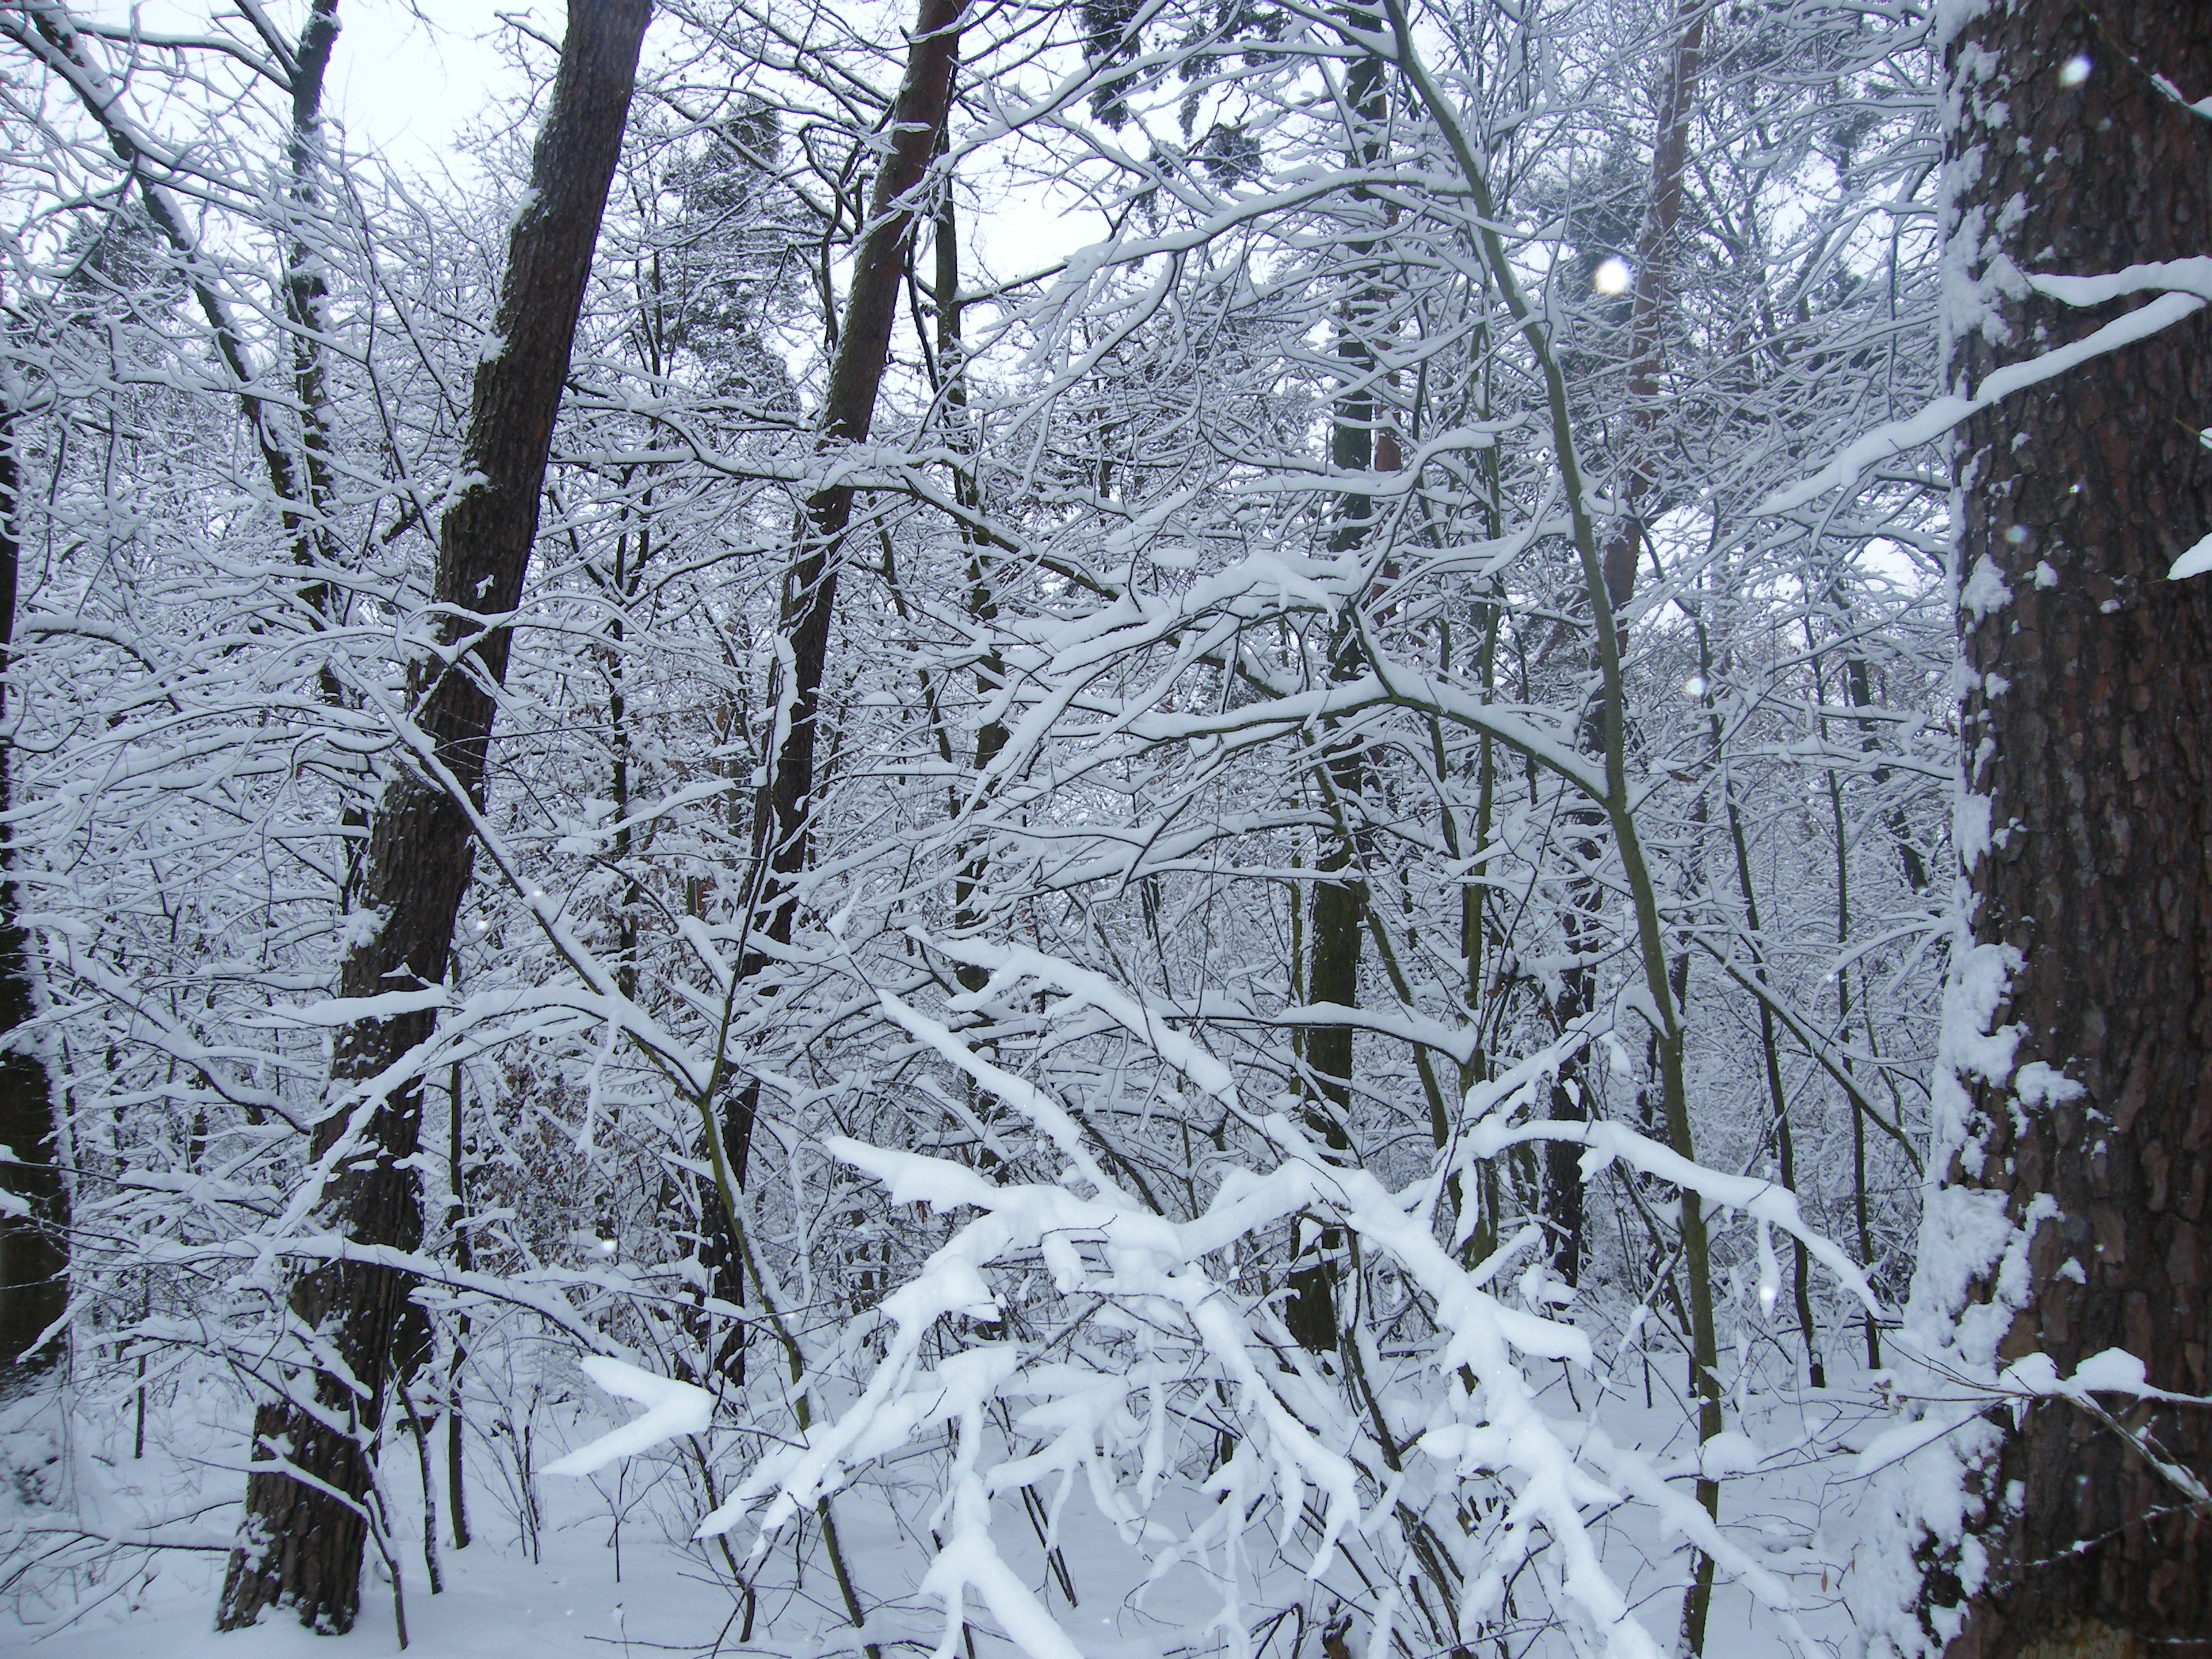
tree, forest, branch, snow, winter, frost, weather, snowy, season, blizzard, woodland, habitat, freezing, natural environment, winter storm, rain and snow mixed